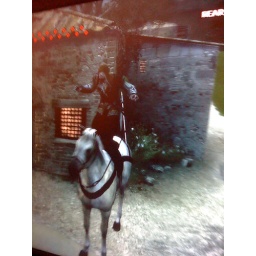
Weird AC2 glitch where I got atuck on a horse while dismounting and could ride around standing on it's back...